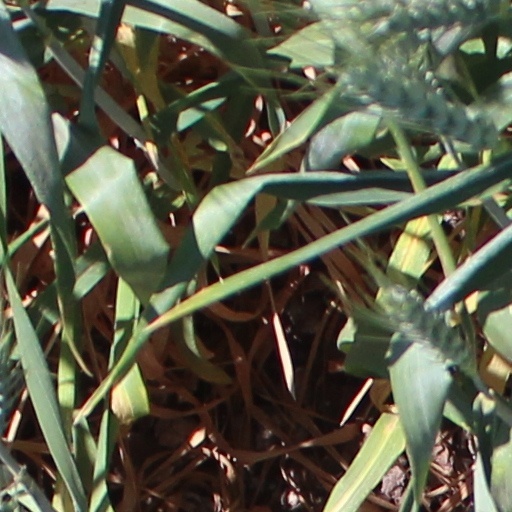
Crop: wheat